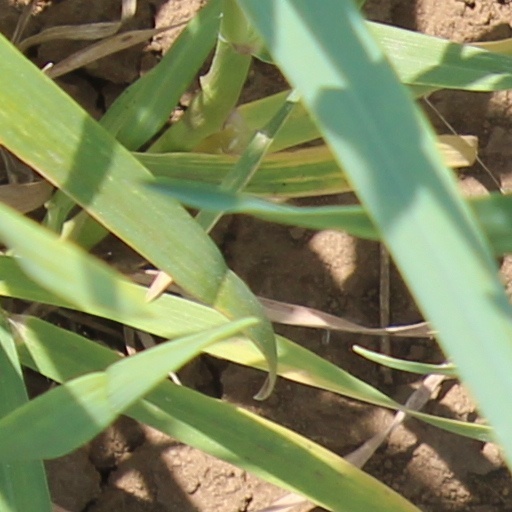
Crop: wheat